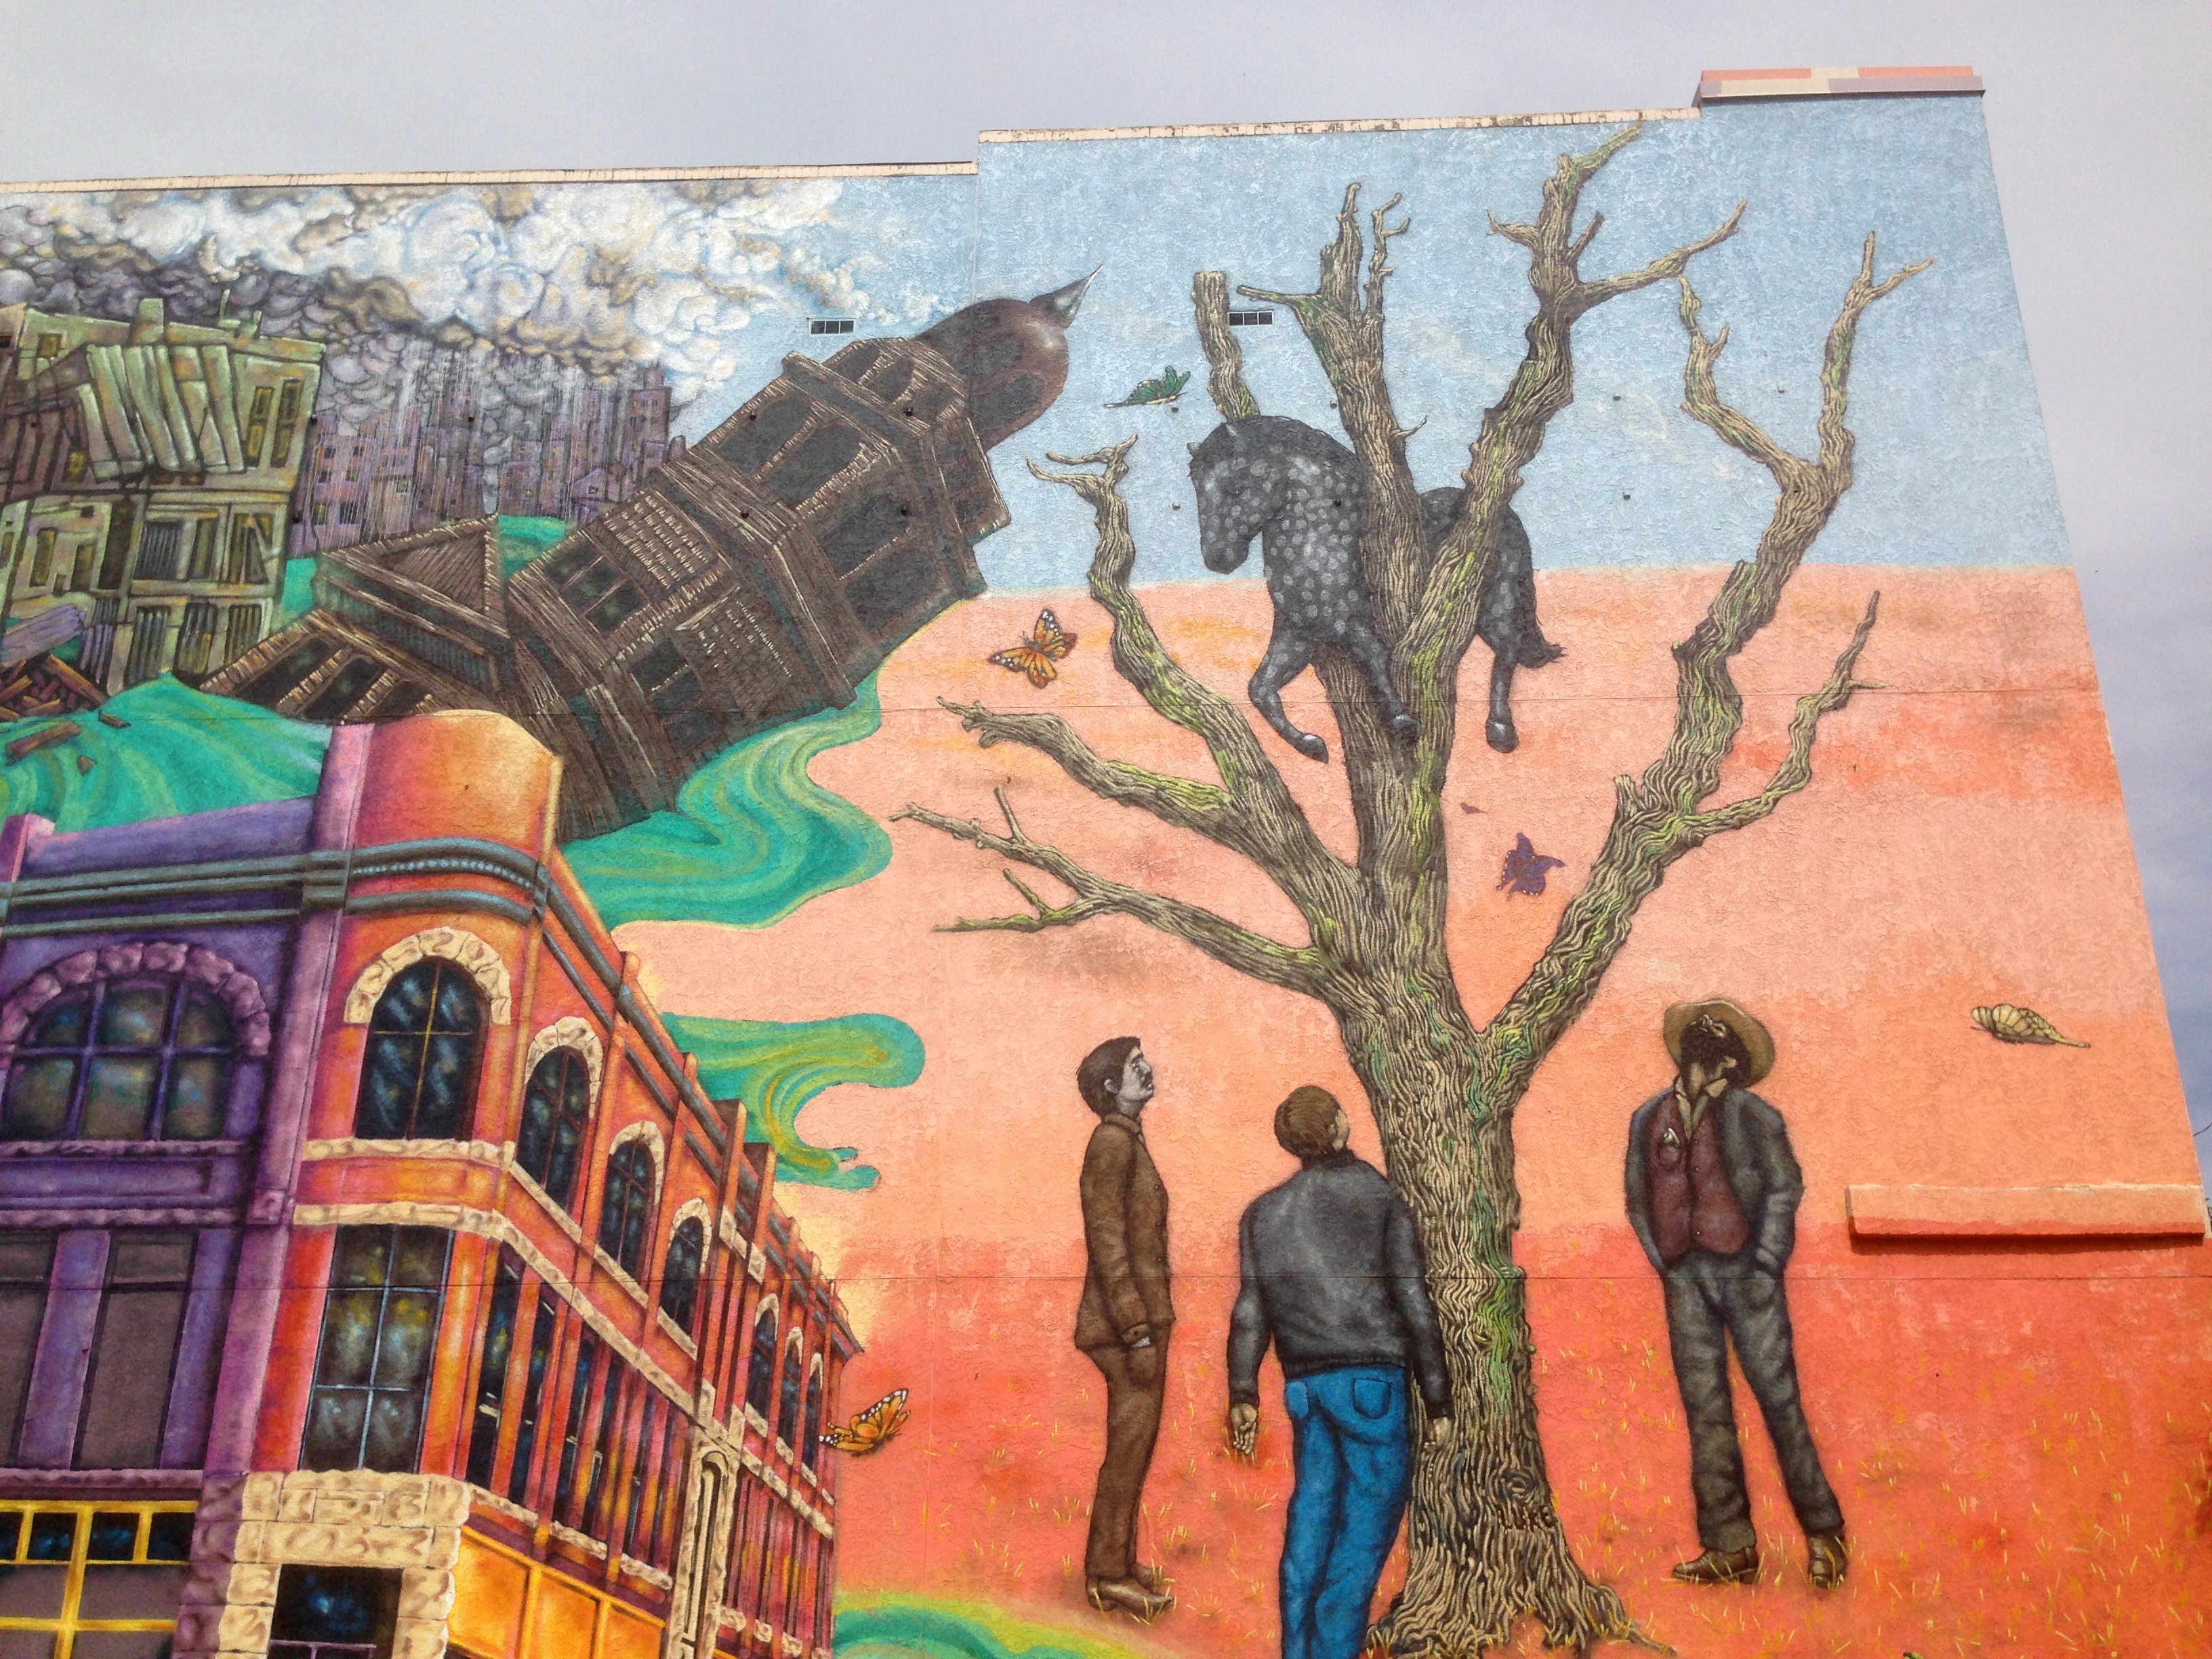
painting, art, illustration, mural, modern art